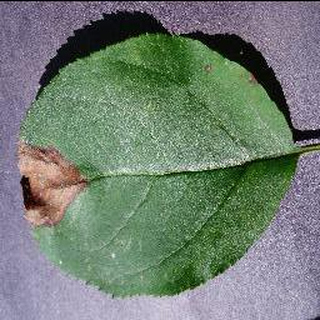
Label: apple_black_rot